Calumma nasutum

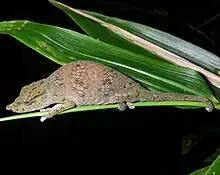
"Calumma nasutum".

The big-nosed chameleon, which is one of the smallest arboreal chameleons usually with a total body length of 11 cm. It gets its name from the huge, paddle-like appendage that protrudes from the nasal region. It is thought that males have a larger, more square-shaped version of this flexible appendage, which is employed for identifying possible mates. The more noticeable casque, or bony head crest, is another feature that sets male big-nosed chameleons apart. Both sexes typically have brown, reddish-brown, tan, or light green skin. Females that are not interested in mating quickly acquire a stunning display of whitish-blue to turquoise dots on the sides of the nasal appendage and on top of the head. This big-nosed species has characteristics with other chameleons, such as a prehensile tail, fused toes, turret-like eyes, and an incredibly long tongue.